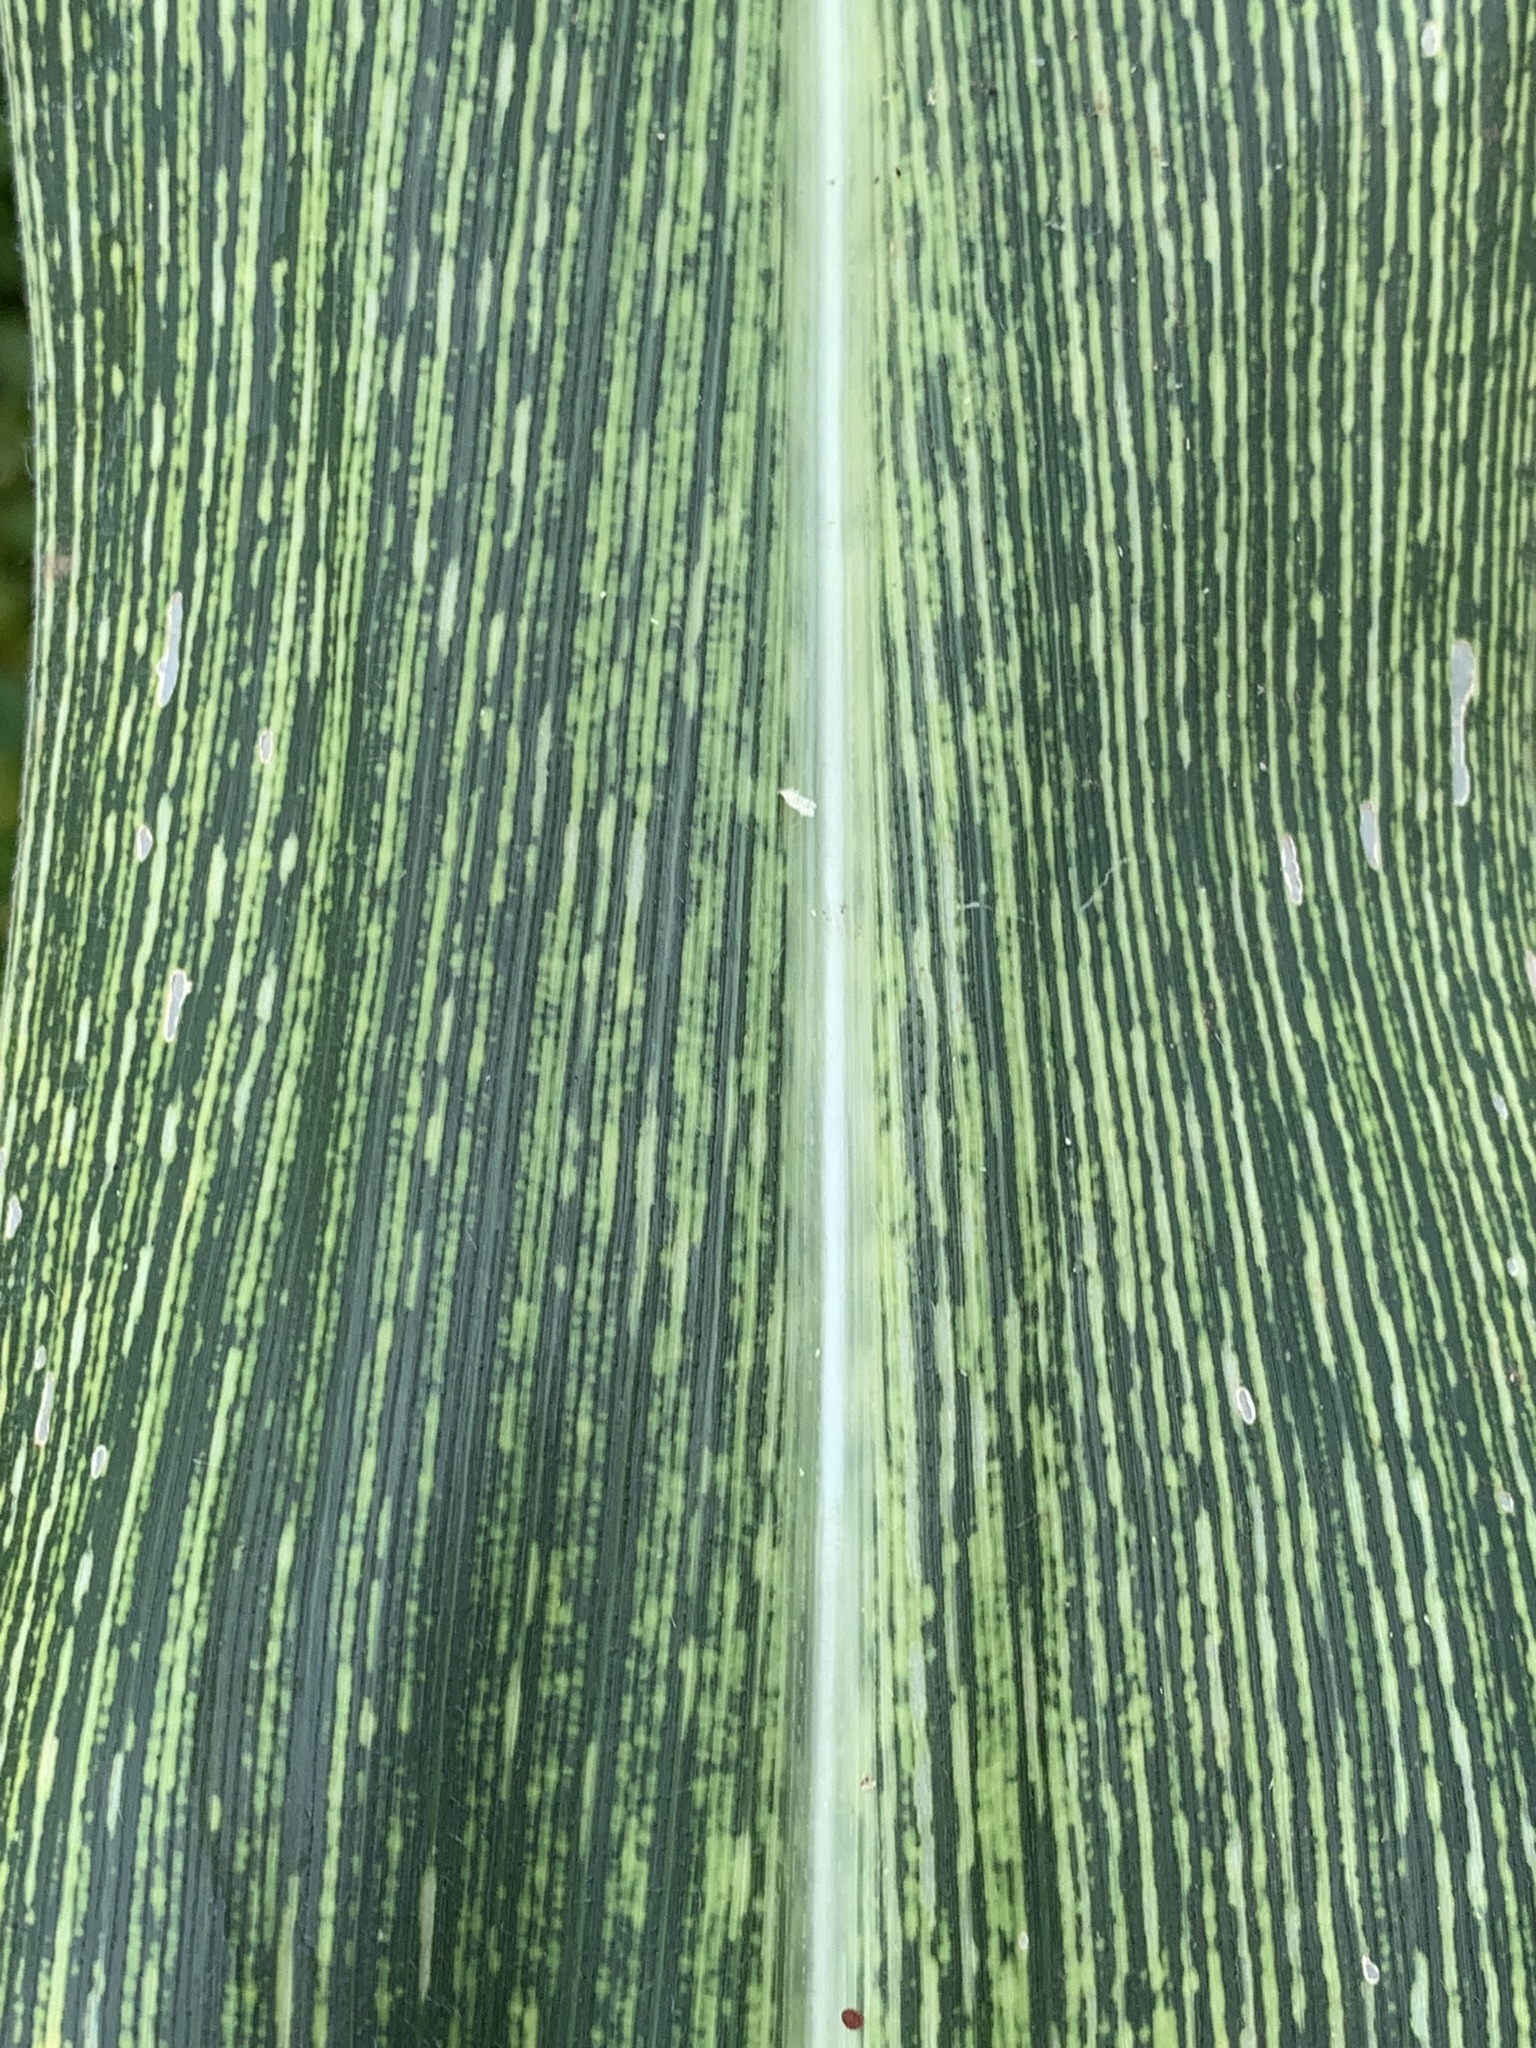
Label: MSV